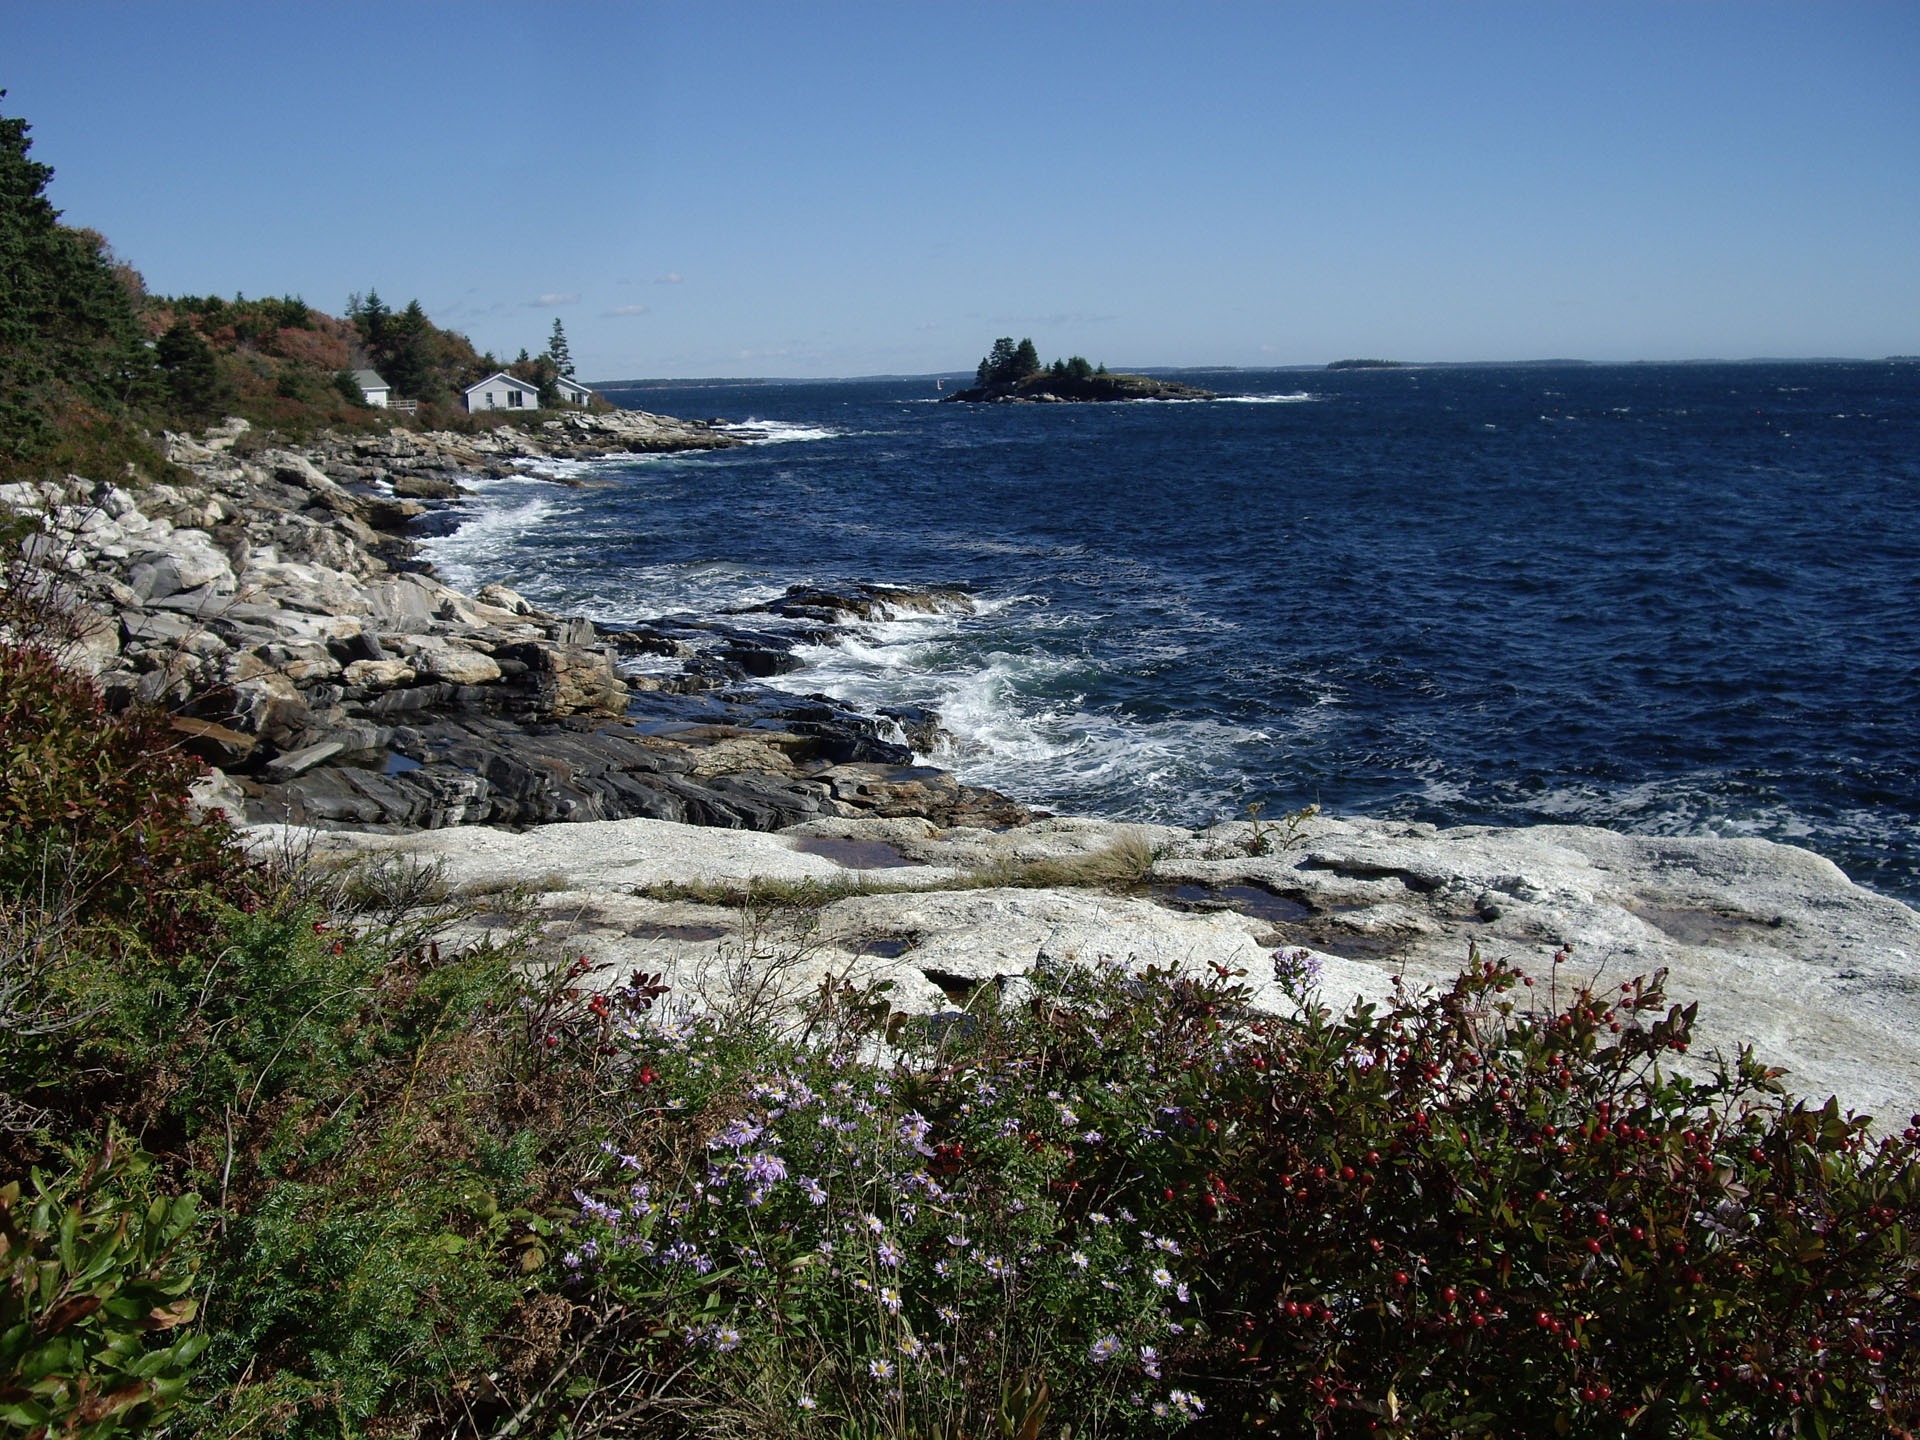
beach, landscape, sea, coast, water, nature, sand, rock, ocean, horizon, sky, shore, wave, view, coastal, vacation, coastline, shoreline, cliff, cove, tower, tranquil, seascape, bay, terrain, body of water, outdoors, waves, clouds, rocky coast, maine, cape, landform, wind wave